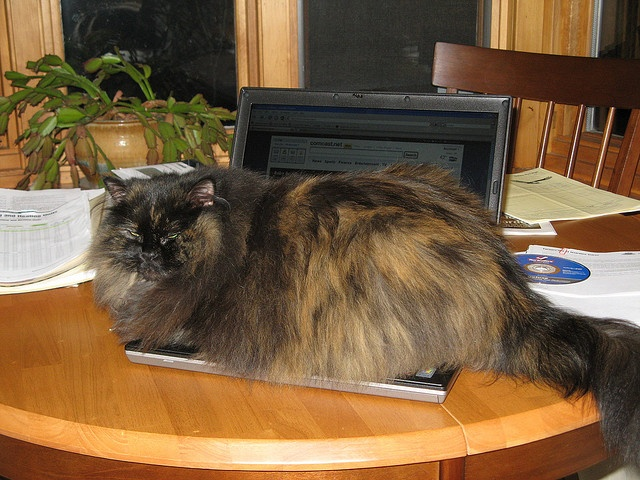
A black and brown cat laying on laptop on a wooden table.
A cat is relaxing on the keyboard of a laptop.
A hairy cat sits on an open laptop sitting on a tabletop.
The brown and black cat is laying on a computer laptop keyboard.
A cat that is sitting on top of a laptop.